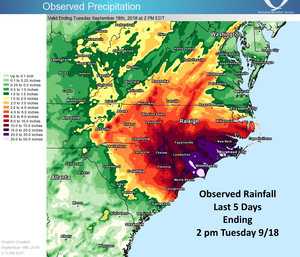
Florence est le sixième cyclone tropical nommé de la saison cyclonique 2018 dans l'océan Atlantique nord, le troisième ouragan et le premier ouragan majeur. Il s'était formé le 31 août à partir d'une onde tropicale quittant la côte africaine et s'intensifia rapidement pour atteindre la catégorie 4 le 5 septembre en plein milieu de l'océan Atlantique tropical. Il rencontra alors des conditions défavorables et retourna au seuil de tempête tropicale le lendemain. Dérivant ensuite lentement vers l'Amérique du nord, il rencontra à nouveau des conditions favorables et redevint un ouragan majeur avant d'atteindre la côte.